Capture the flag

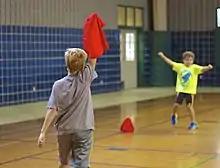
An indoor game of capture the flag at the Bellaire Recreation Center's All Sports Camp in Bellaire, Texas in August 2014

Capture the Flag (CTF) is a traditional outdoor sport where two or more teams each have a flag (or other markers) and the objective is to capture the other team's flag, located at the team's "base" (or hidden or even buried somewhere in the territory), and bring it safely back to their own base. Enemy players can be "tagged" by players when out of their home territory and, depending on the rules, they may be out of the game, become members of the opposite team, be sent back to their own territory, be frozen in place, or be sent to "jail" until freed by a member of their own team.